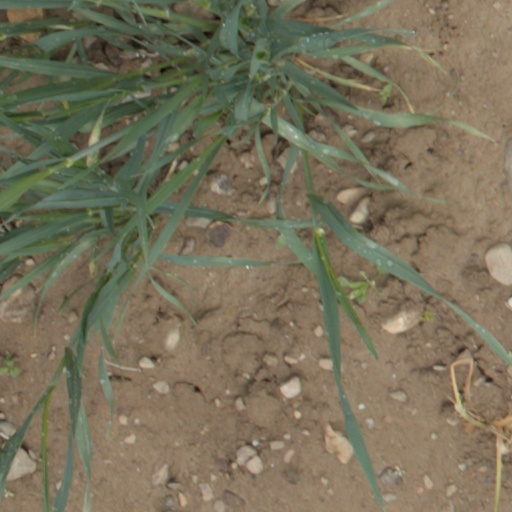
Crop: wheat